Trench foot

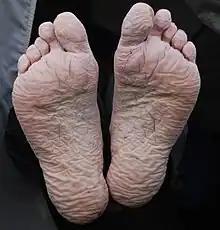
Trench foot

Trench foot frequently begins with the feeling of tingling and an itch in affected feet, and subsequently progresses to numbness or pain. The feet may become red or blue as a result of poor blood supply. Later, as the condition worsens feet can start to swell and smell of decay as muscle and tissue become macerated. The feet often feel warm to the touch.